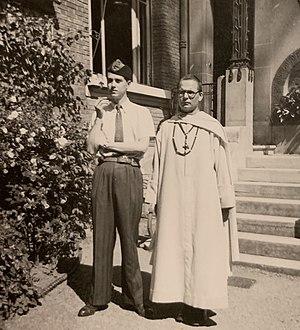
Jacques Dognin et le Père Leloir après la Libération
Jacques Dognin, né à Paris le 2 juillet 1922 et mort le 19 novembre 2005 à Vannes, est un résistant et déporté français qui s'est illustré durant la Seconde Guerre mondiale.